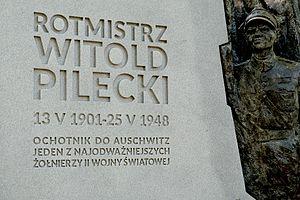
Witold Pilecki est un officier de cavalerie, agent de renseignement et chef de la résistance polonais né le 13 mai 1901 à Olonets et mort fusillé le 25 mai 1948 à Varsovie.